Pomayrols

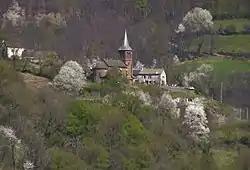
Saint Roch church in La Boulesq

Located on the Southern slope of the valley, in the medium of the charming village of Boulesq, the church whose bell-tower is built out of pink sandstone of Saint Laurent d'olt date of 1893.